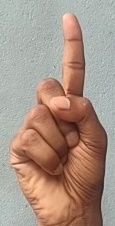
ASL sign: 1